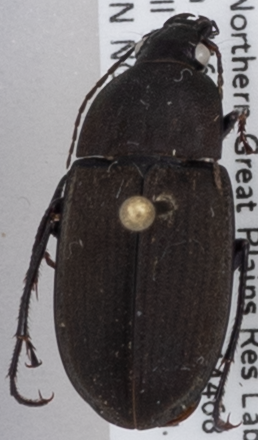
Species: Chlaenius tomentosus
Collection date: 2019-06-25
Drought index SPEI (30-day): -0.402
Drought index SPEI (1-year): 1.45
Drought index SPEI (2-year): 0.9